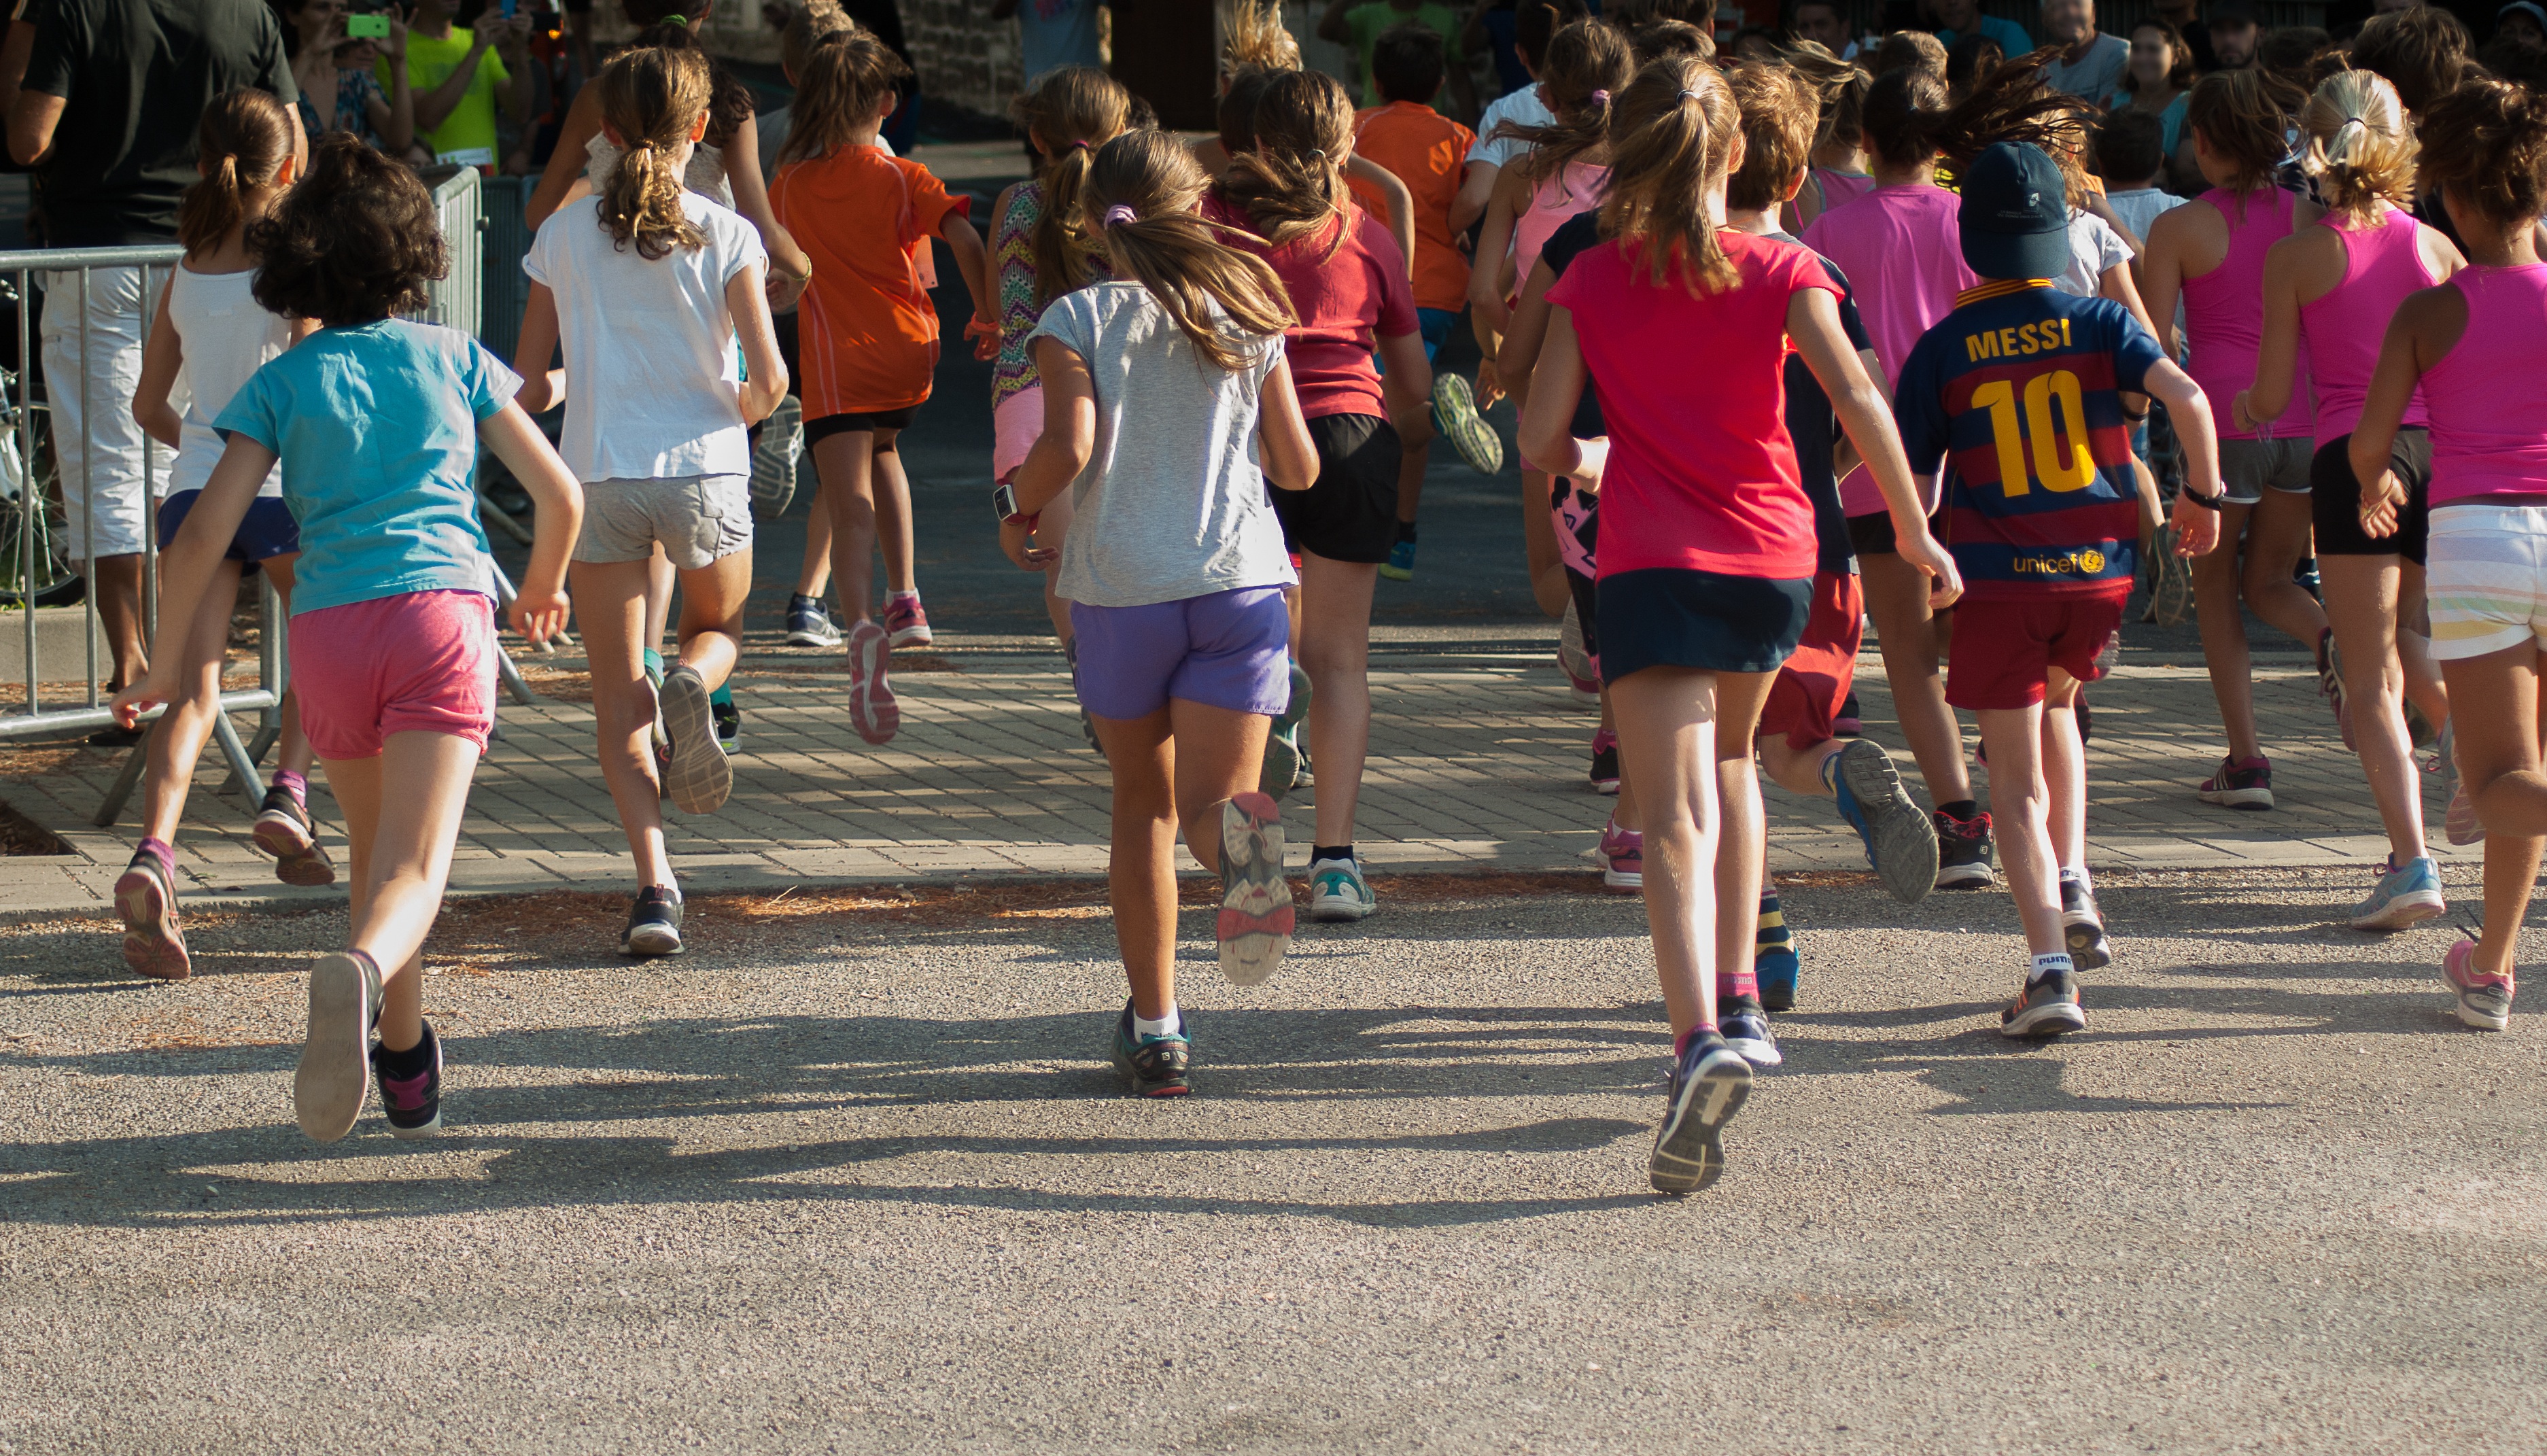
person, sport, running, recreation, jogging, race, competition, sports, endurance, athletics, foot race, physical exercise, courrir, outdoor recreation, human action, long distance running, cross country running, half marathon, racewalking